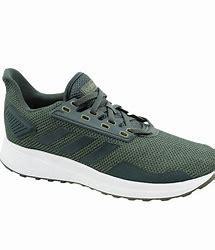
Brand: Adidas
Model: Duramo 9